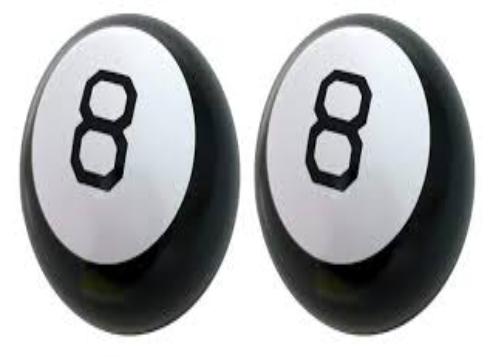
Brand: magic 8-ball
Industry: Leisure